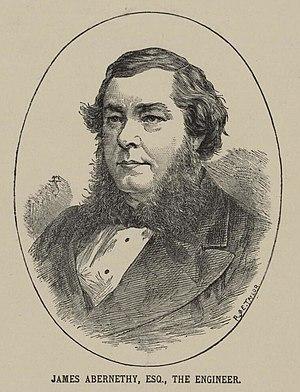
James Abernethy, né le 12 juin 1814 à Aberdeen et mort le 8 mars 1896, est un ingénieur civil écossais. Il est membre de la Société Royale d'Édimbourg.